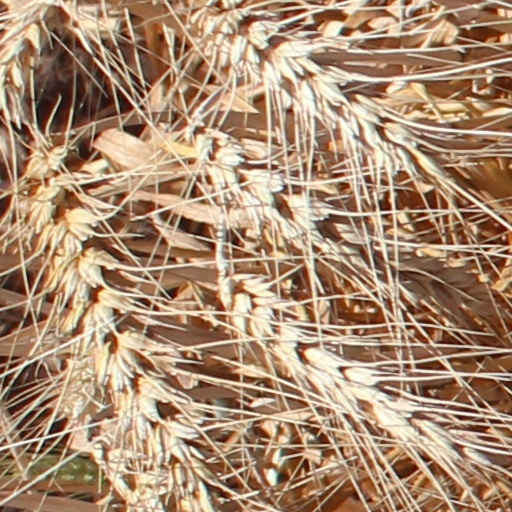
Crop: wheat